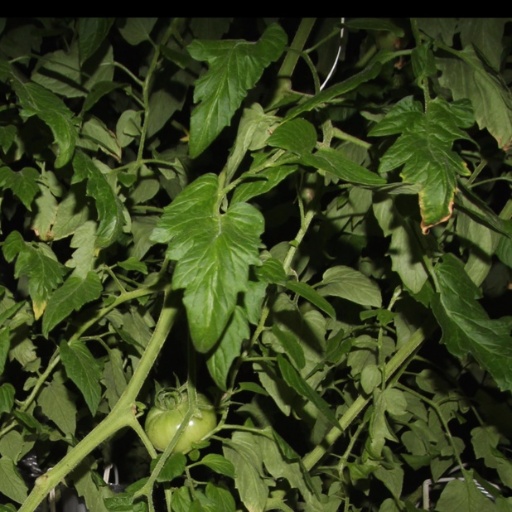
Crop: tomato